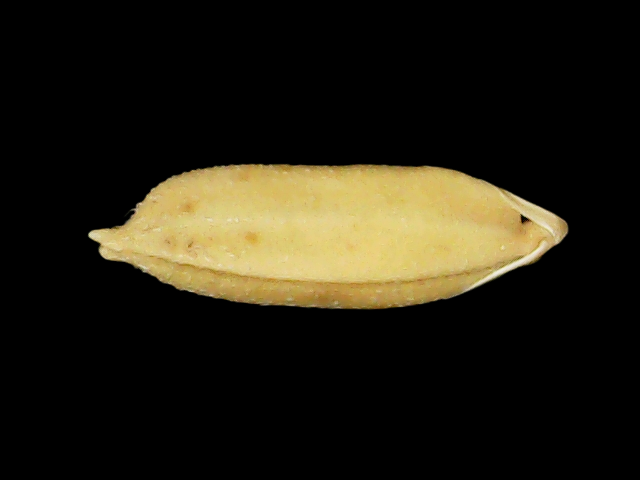
Rice variety: Binadhan24